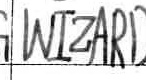
Label: Wizards